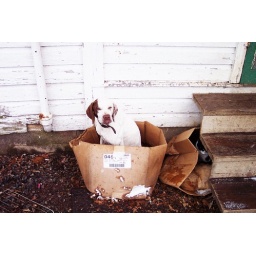
Grandparent's dog Mac in a box during the snowfall, also present is Bob the cat.